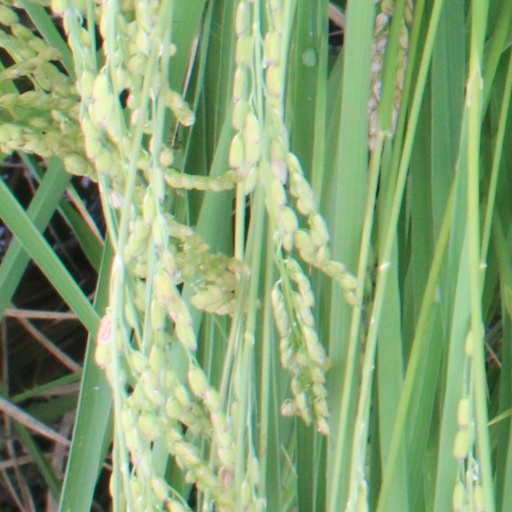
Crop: rice